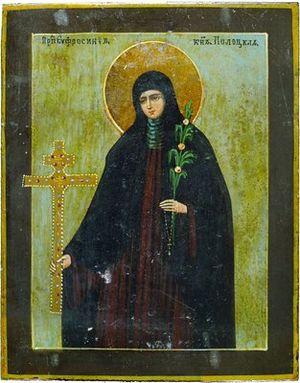
Sainte Euphrosyne de Polotsk est la petite-fille du prince Vseslav de Kiev et cousine de l'empereur byzantin Manuel Comnène. Princesse et moniale de Polotsk, en Biélorussie, sainte de l'église russe et protectrice de sa ville natale, et plus tard de toute la Biélorussie ; fêtée le 23 mai.